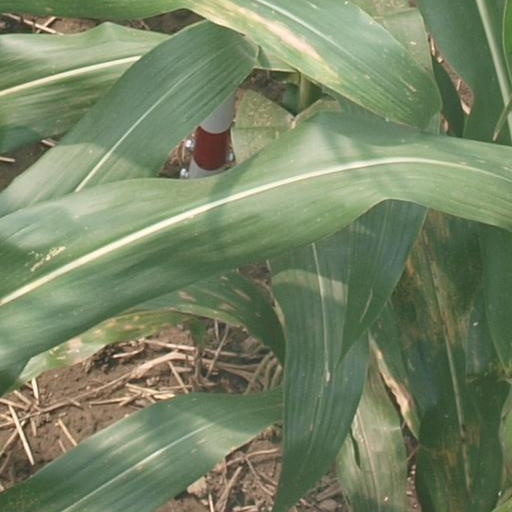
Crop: maize; corn